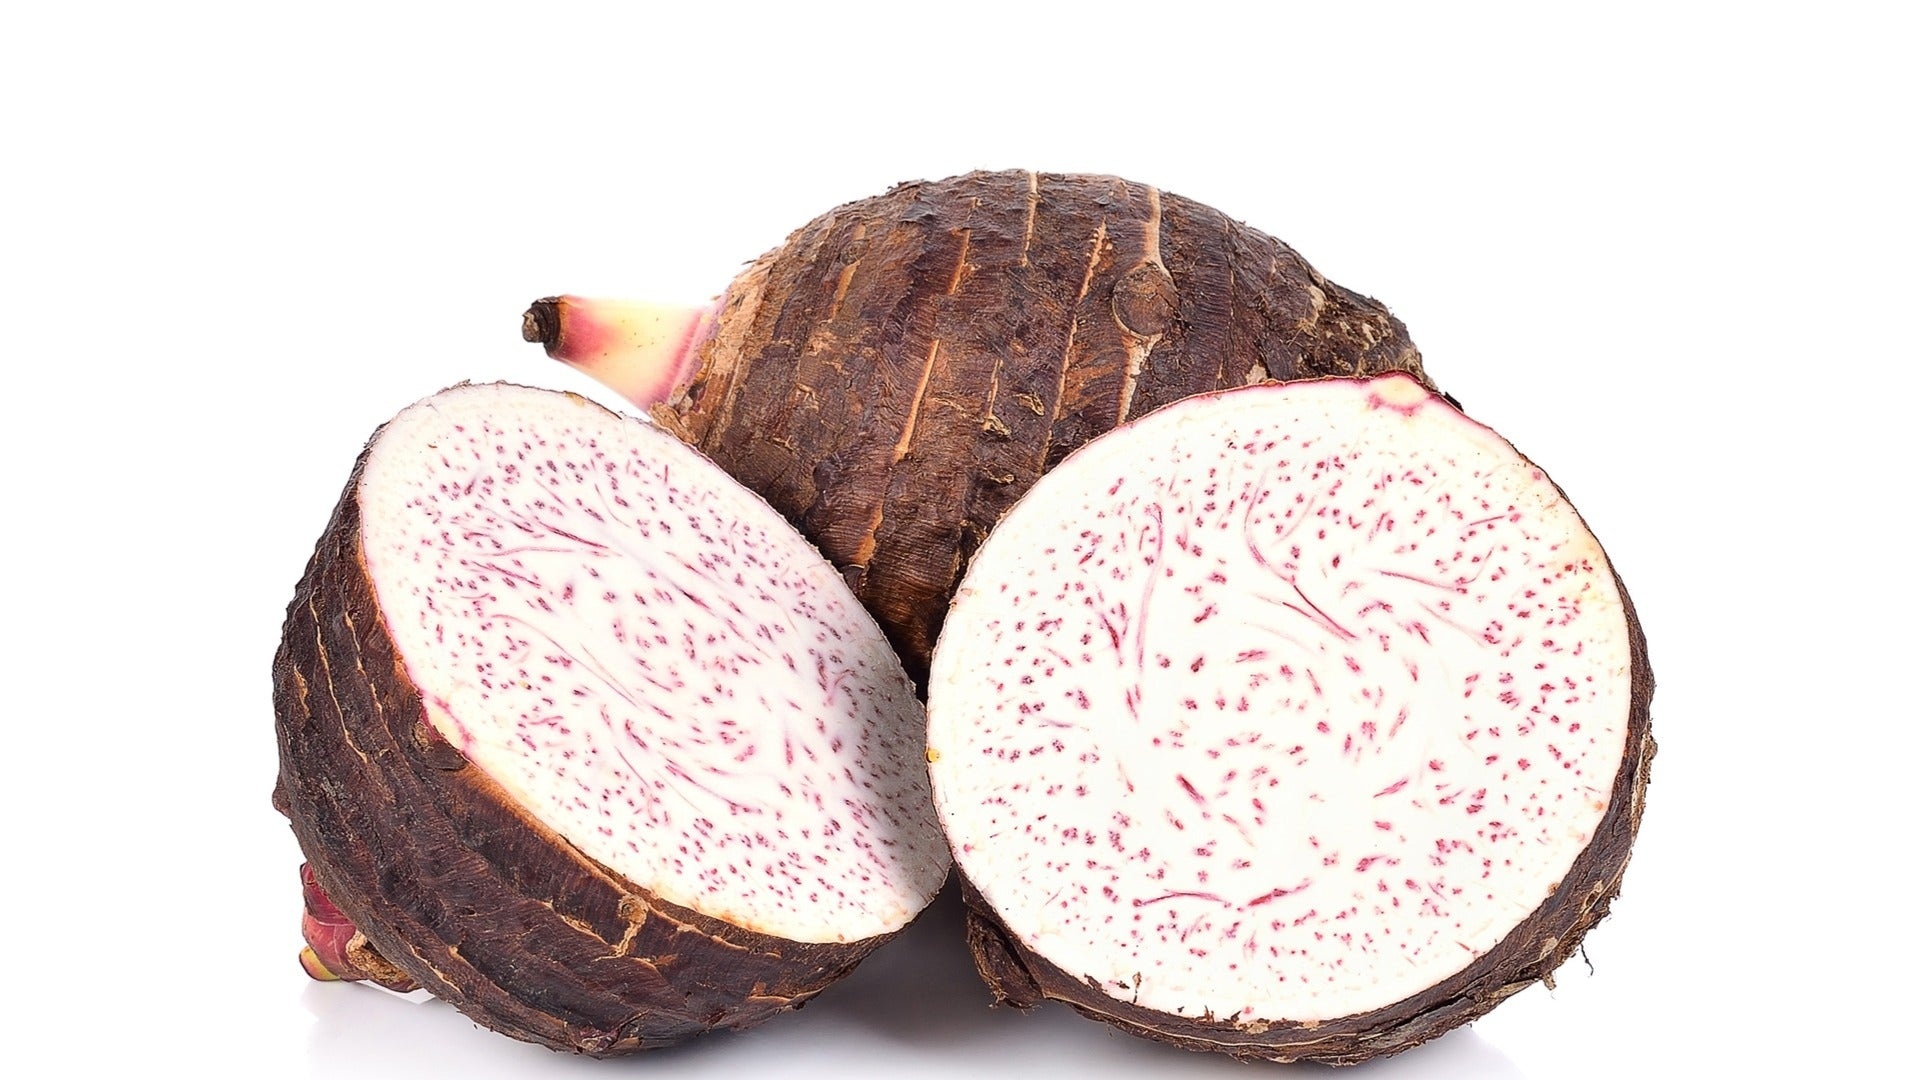
Taro (Kg)
Le Taro est une plante ornementale de la famille des Araceae. Ses feuilles grandes et ovales offrent des couleurs variées, allant du vert au gris-violet. Robustes et faciles à entretenir, elles sont parfaites pour créer une atmosphère intime et chaleureuse à votre intérieur.
Brand: Marché Frais d'Abidjan
Category: Food, Beverages & Tobacco > Food Items > Fruits & Vegetables > Fresh & Frozen Vegetables > Taro Root